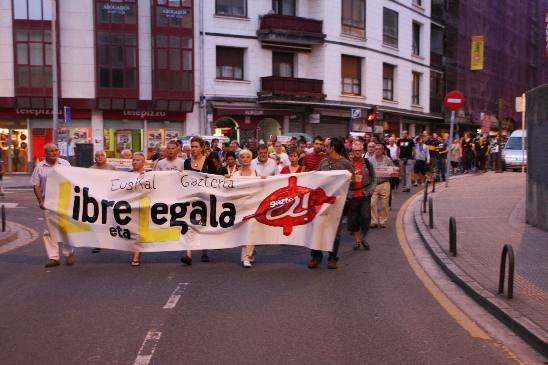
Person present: Yes